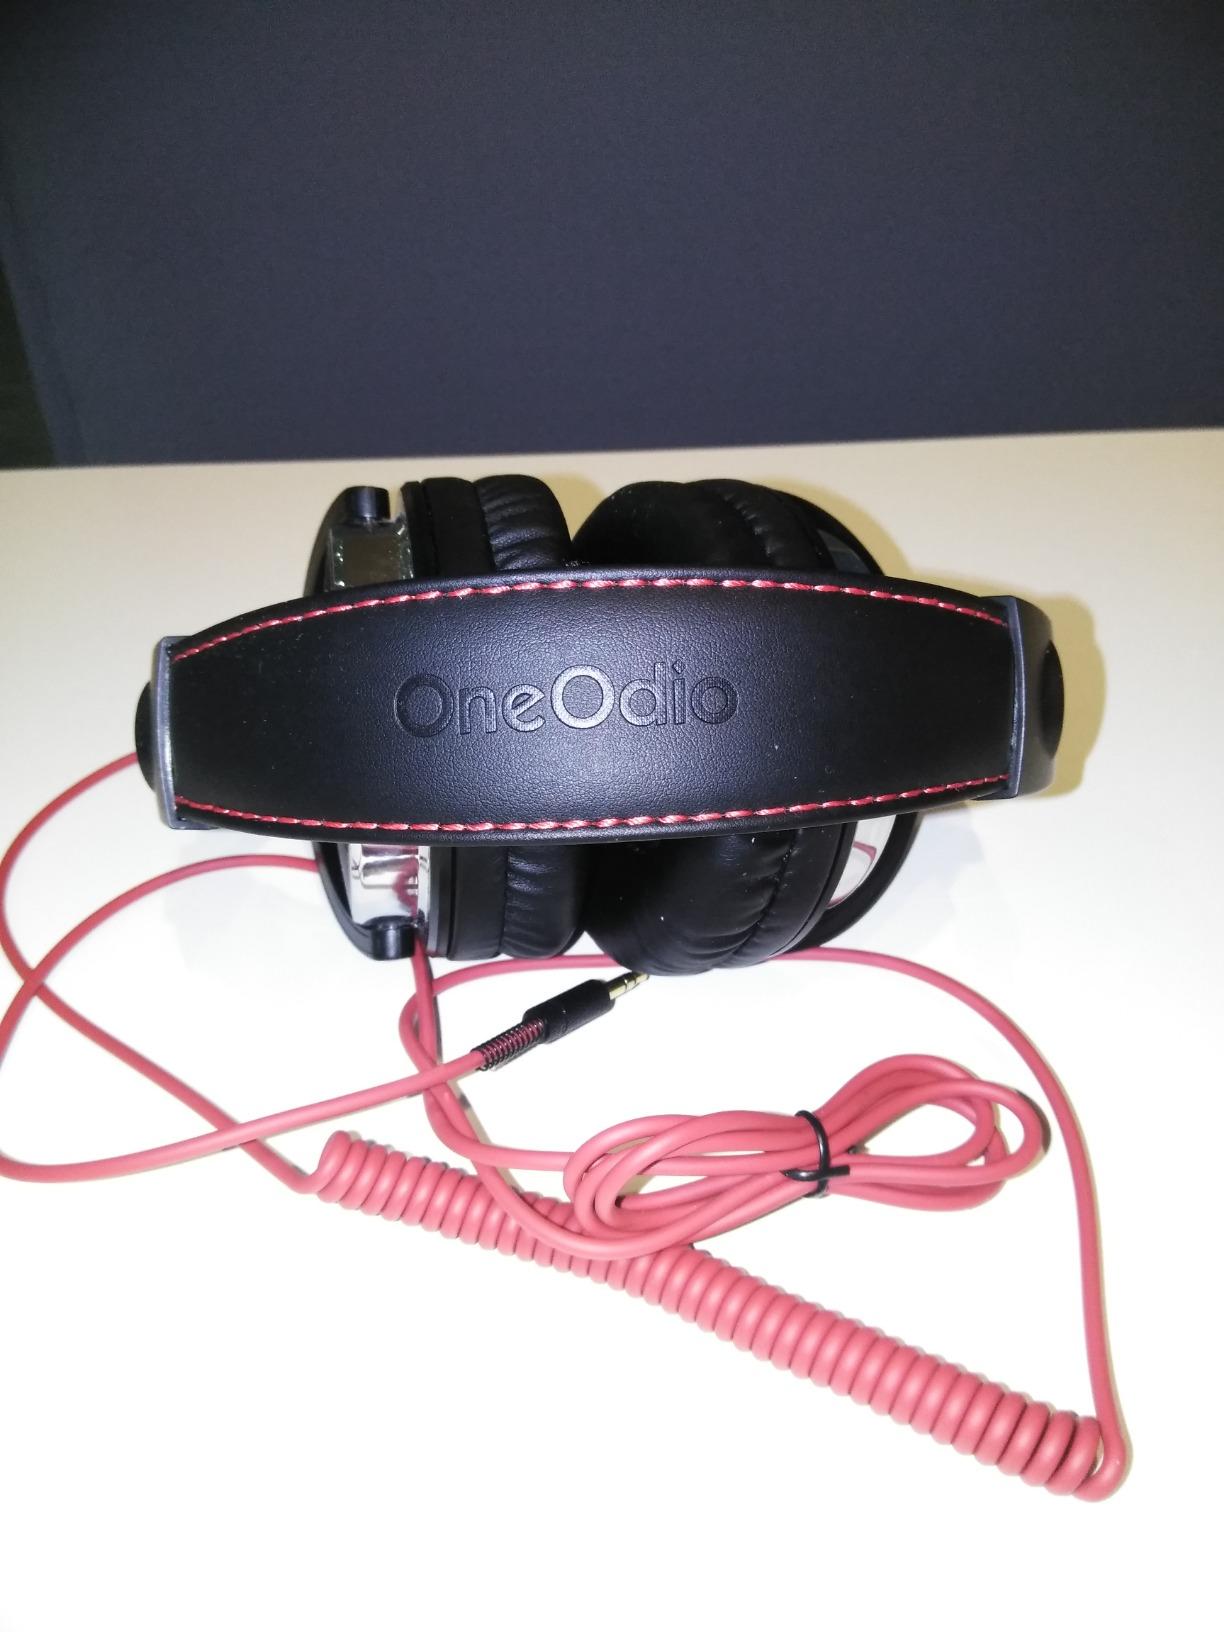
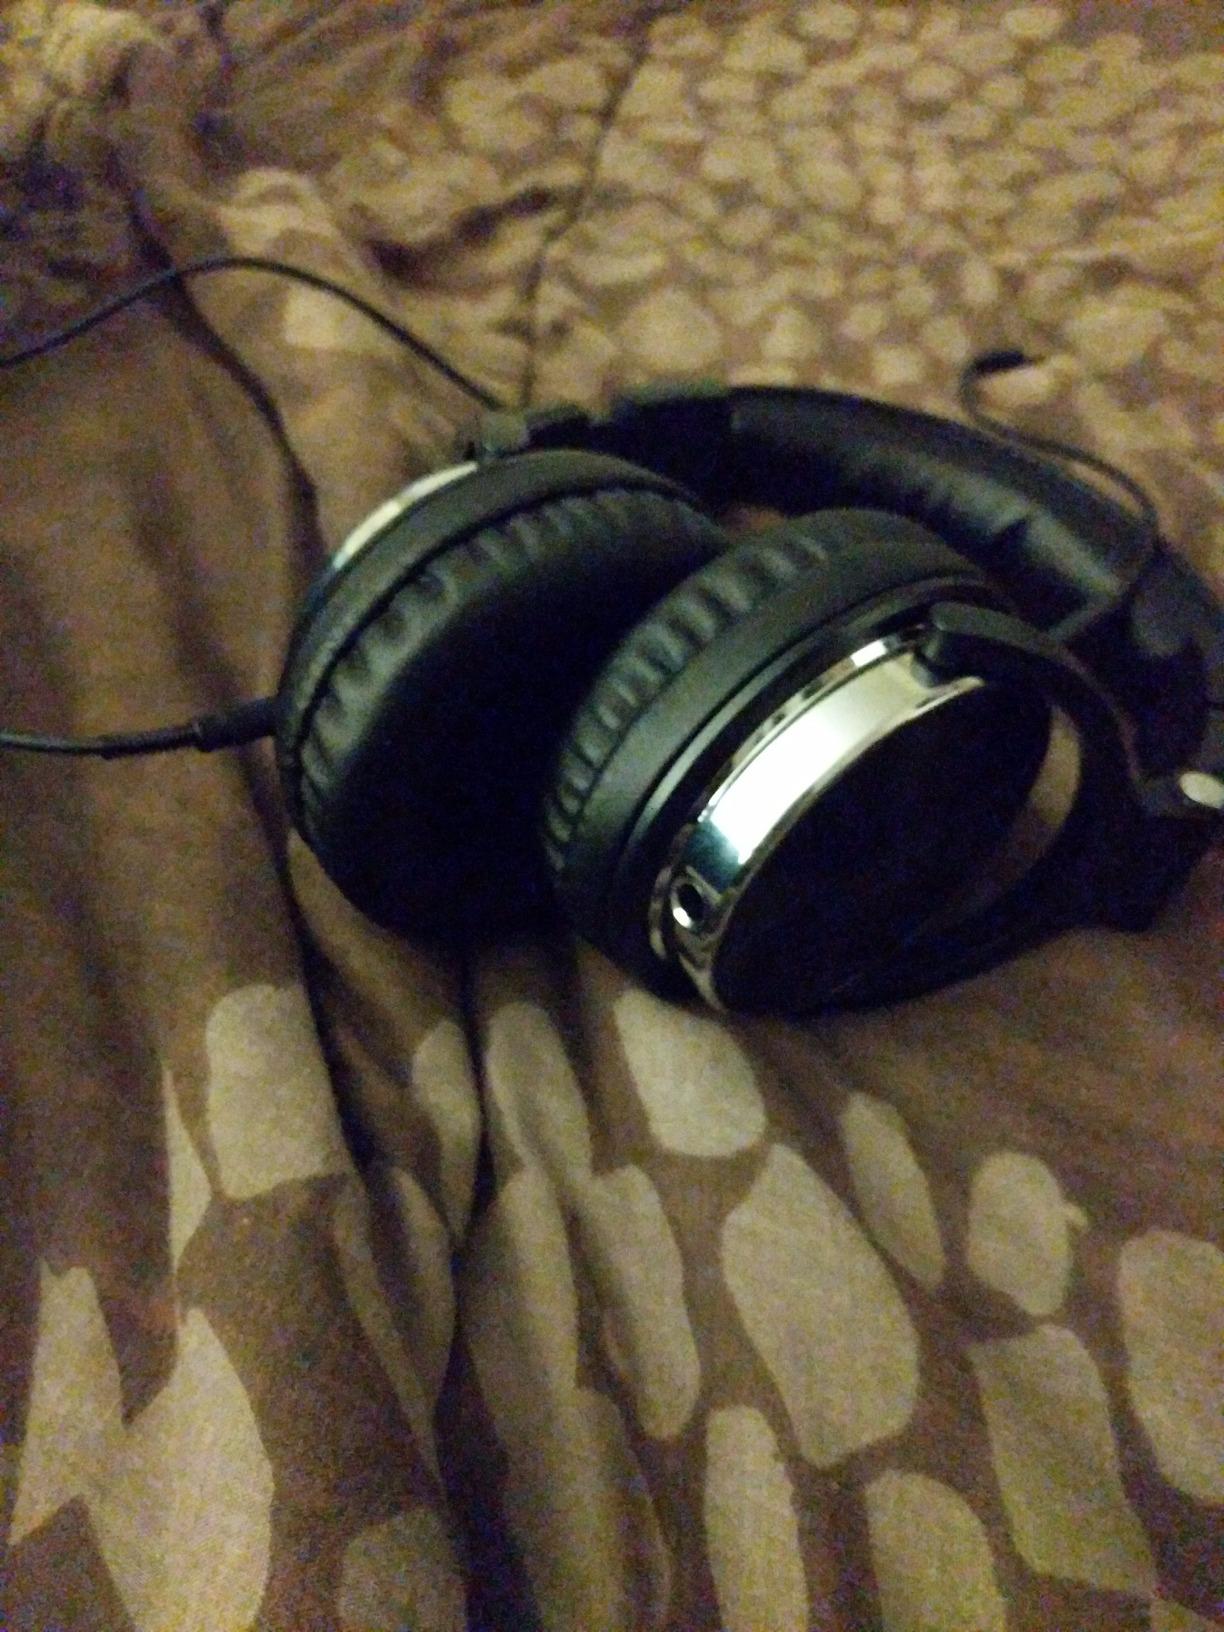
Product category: headphones
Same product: yes